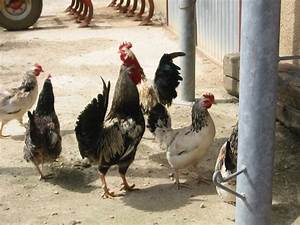
Label: chicken